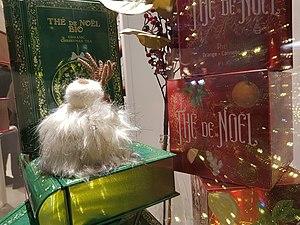
thé de Noël
Le terme thé de Noël désigne à la fois une tradition occidentale de consommer du thé à Noël et un ensemble de thés aromatisés avec des saveurs culturellement associées à cette période, notamment épices, fruits secs et fruits confits.